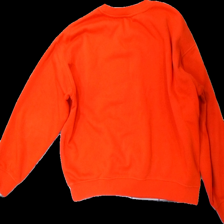
View: back
Type: Blazer
Category: Ladies
Brand: H&M
Colors: Red, White
Material: 77% Cotton 23% Polyester
Pattern: Embroidered
Cut: Regular, C-collar
Size: M
Season: All
Price range: 50-100
Recommended usage: Reuse
Description: Sweatshirt with print and emboidery